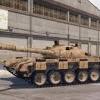
Label: T-72